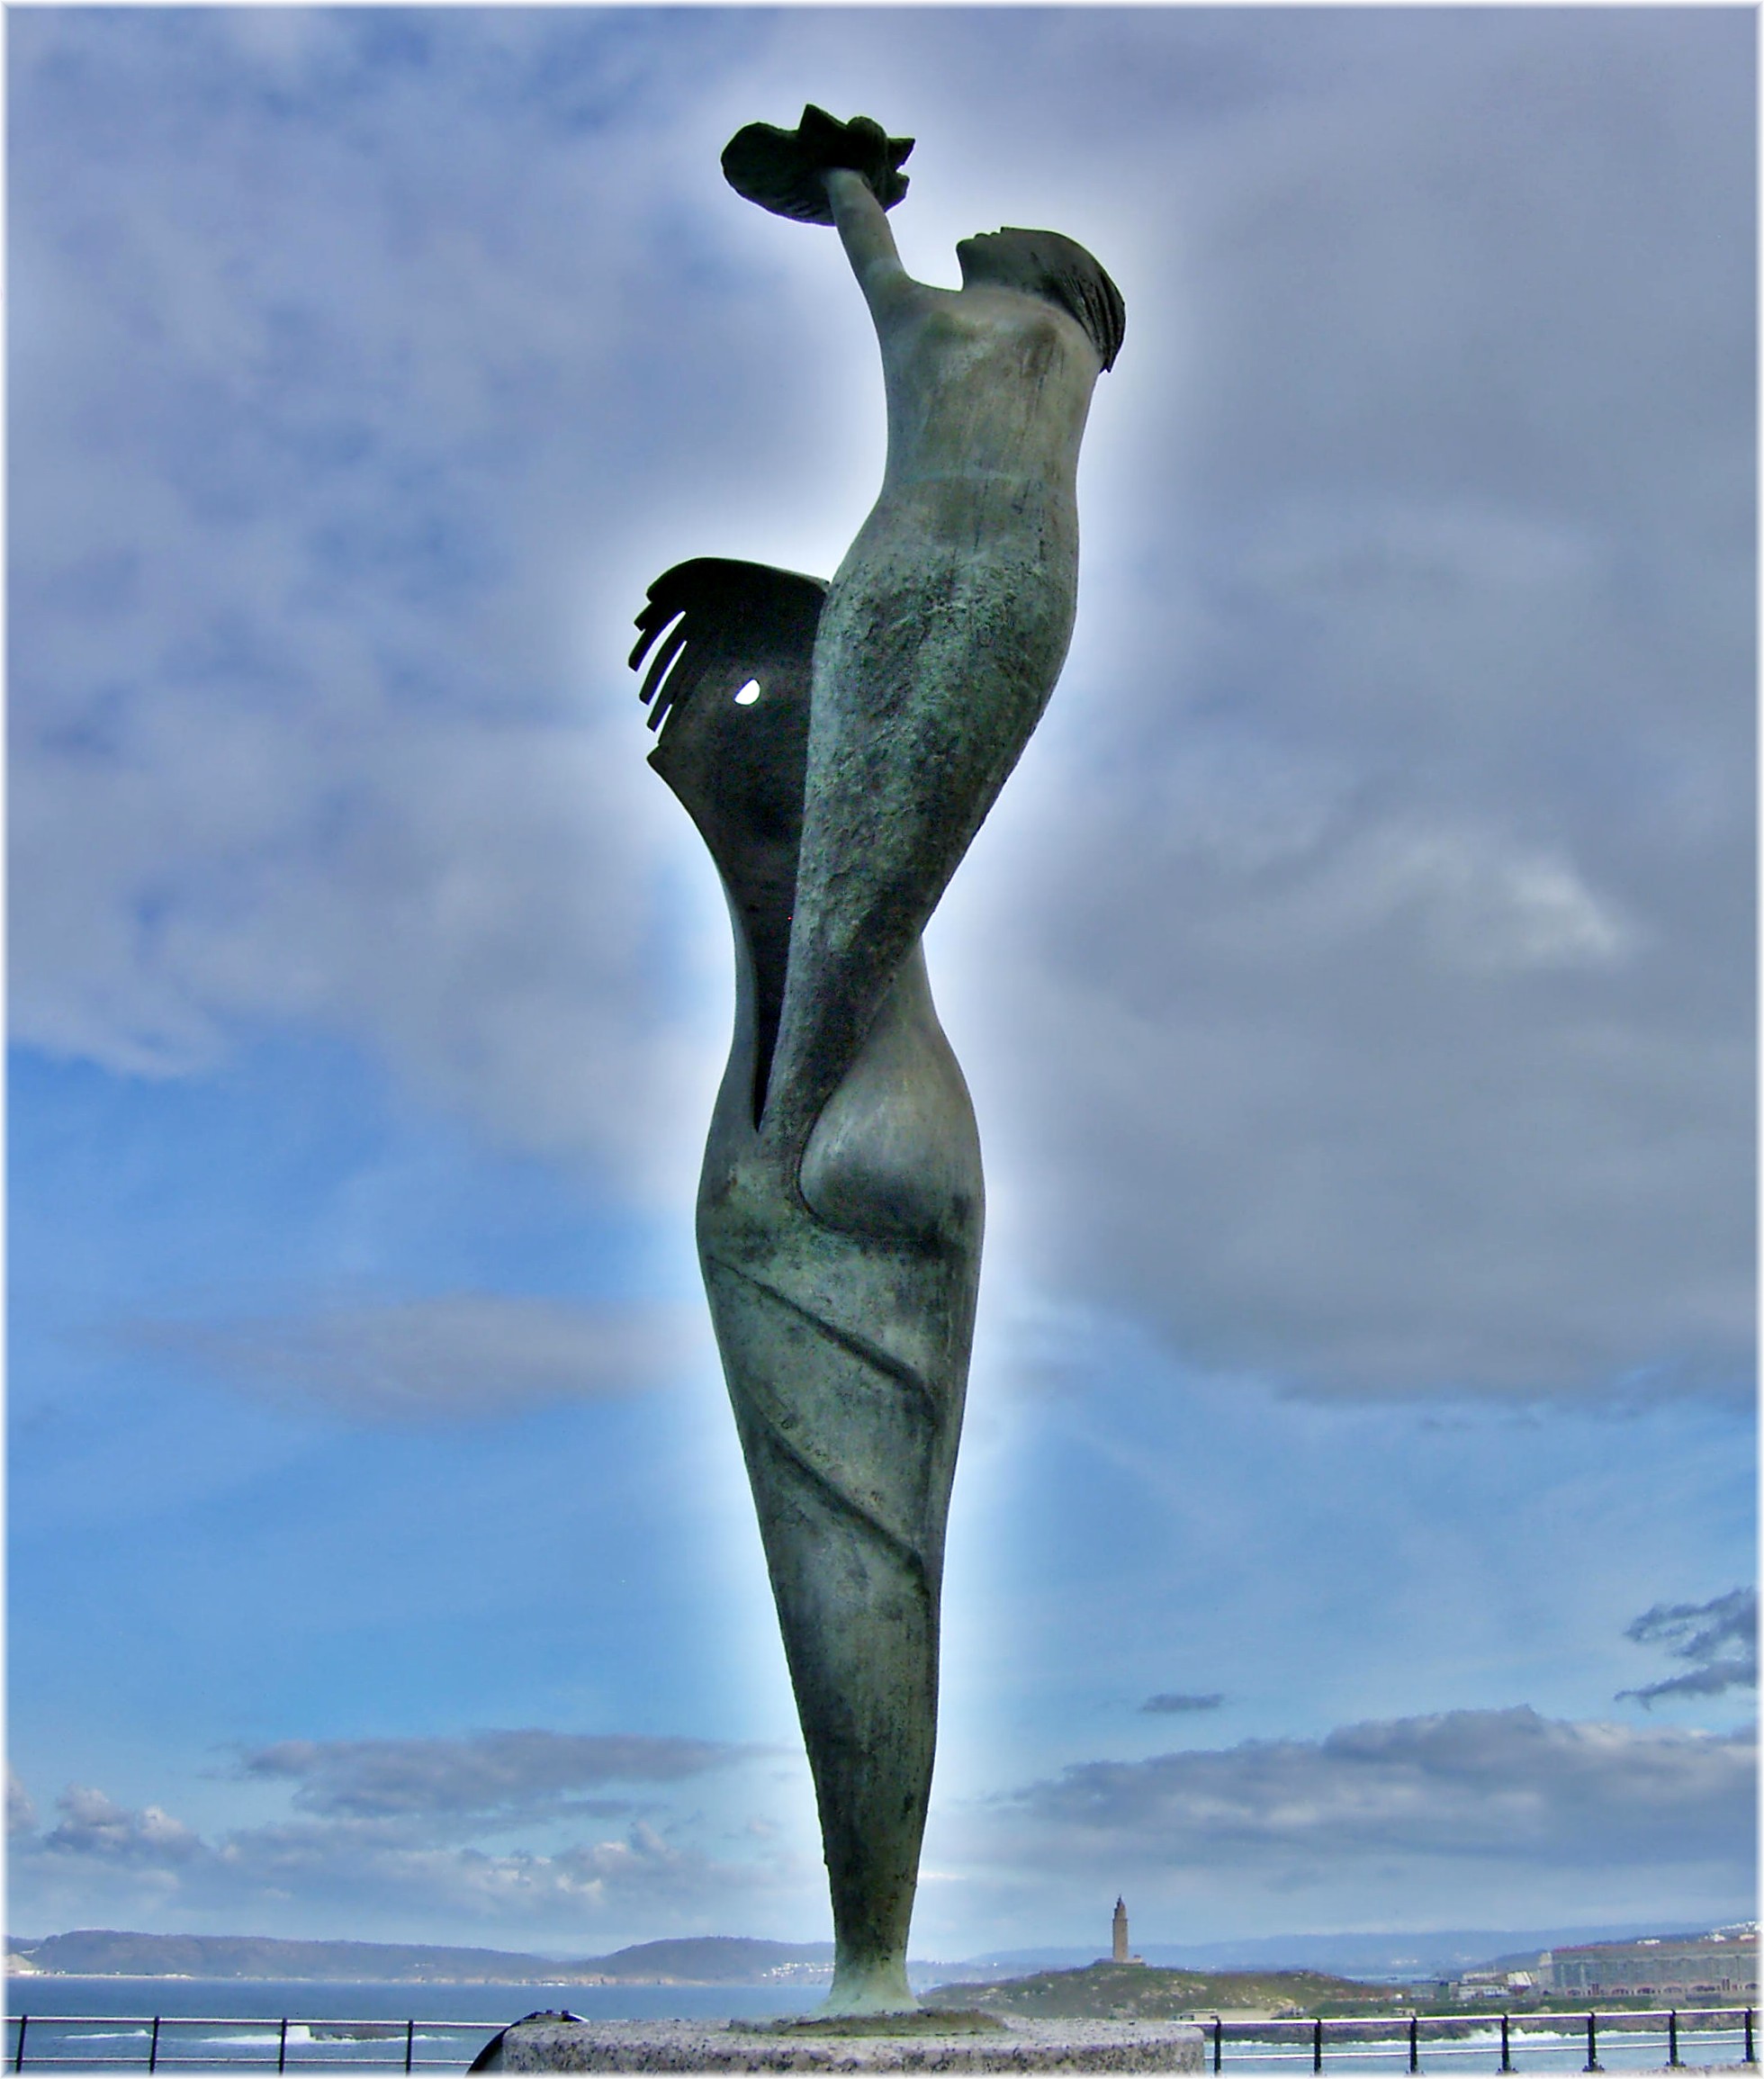
sea, monument, statue, sculpture, art